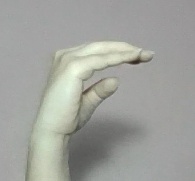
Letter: jeem